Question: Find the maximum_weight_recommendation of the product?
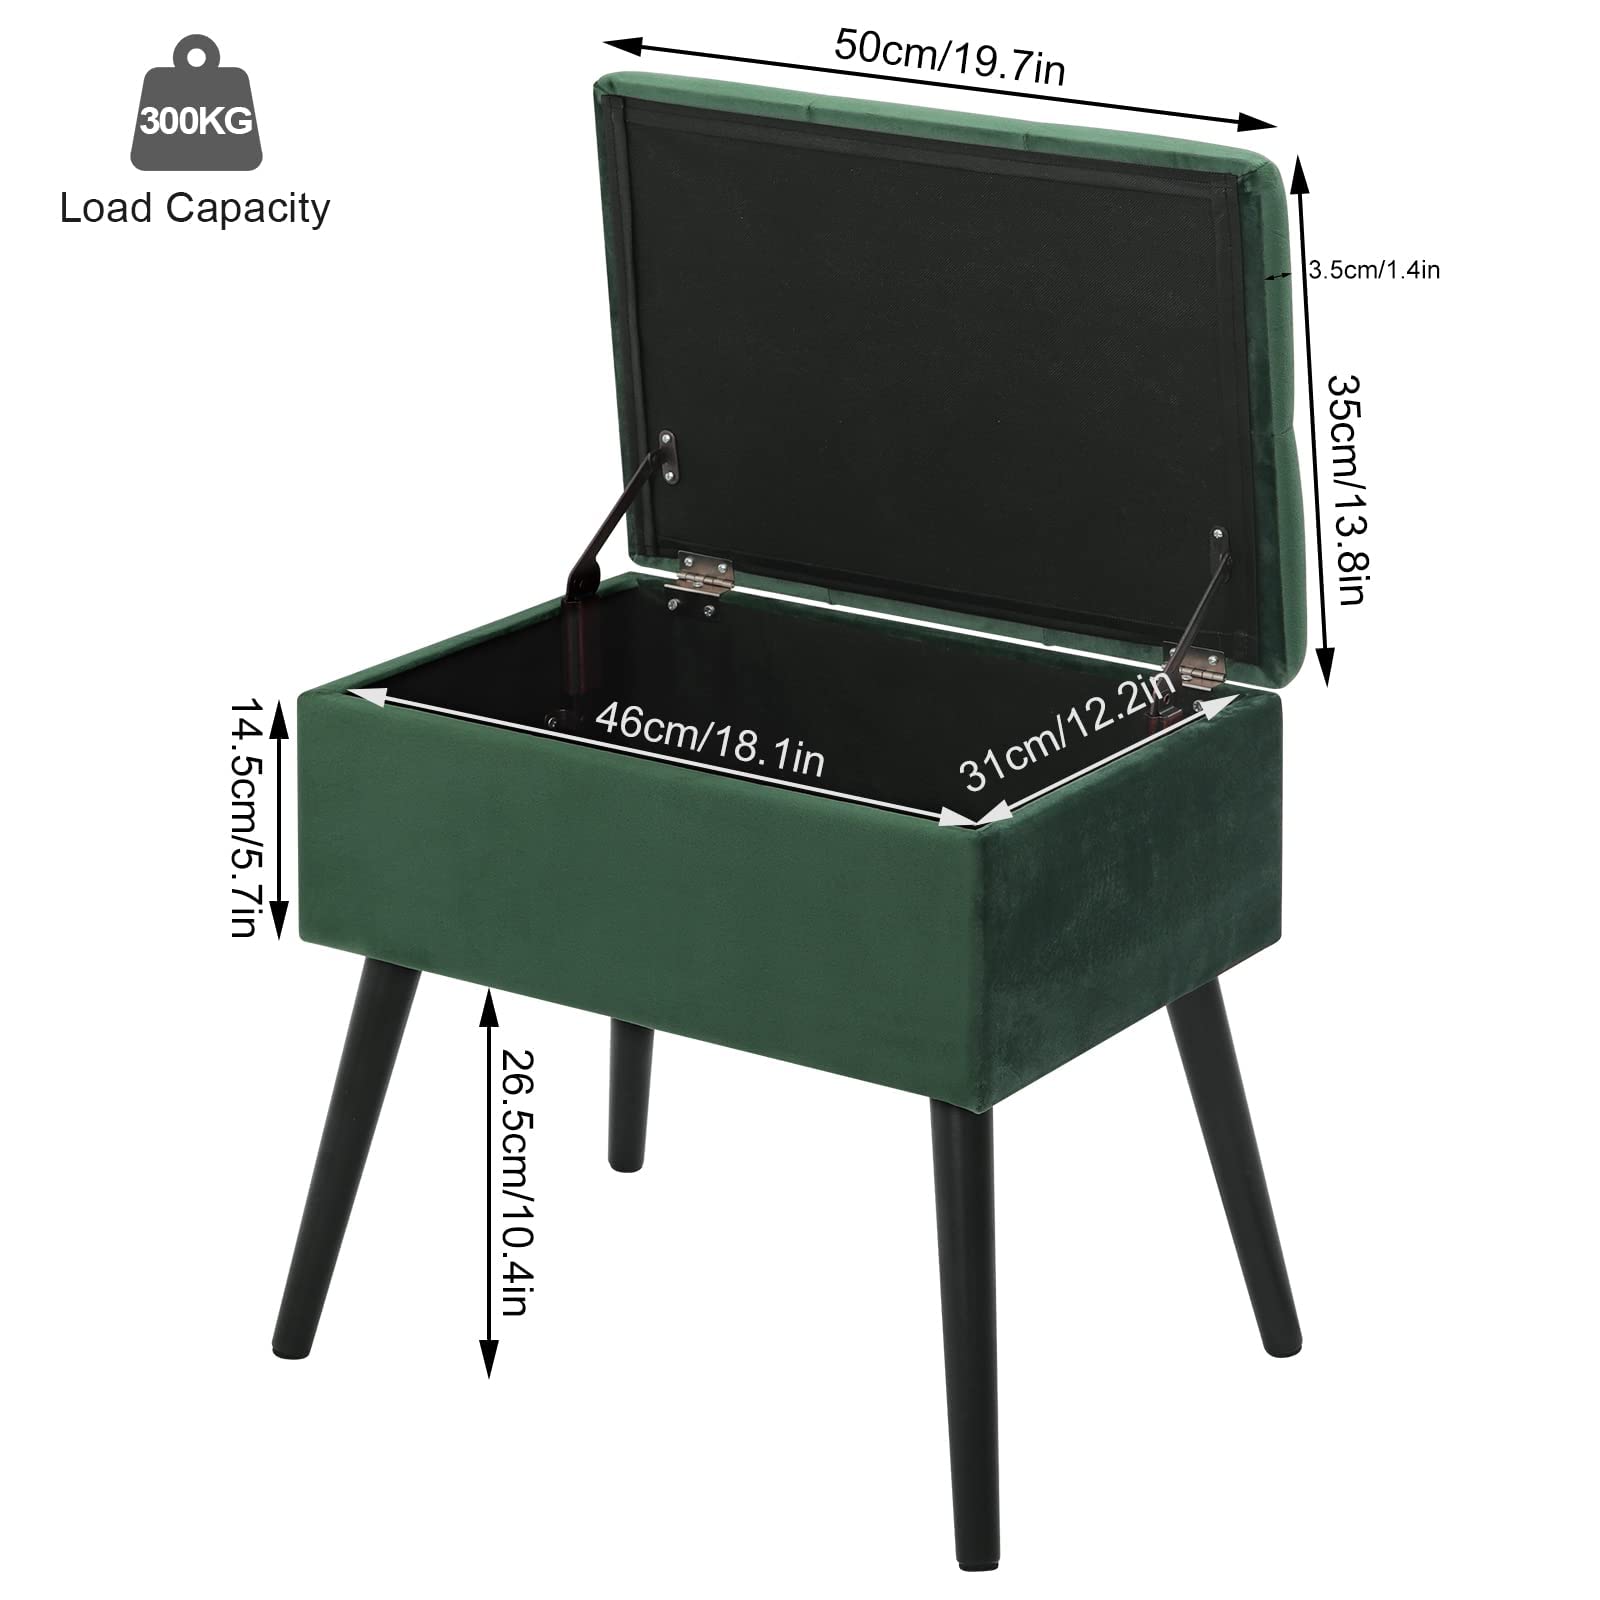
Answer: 300 kilogram